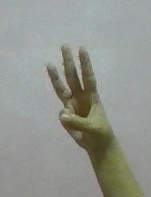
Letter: thaa